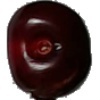
Label: cherry